Jaakko Pakkasvirta

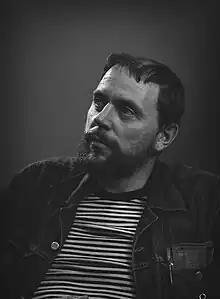
Jaakko Pakkasvirta in 1969

Jaakko Juhani Pakkasvirta (28 November 1934 – 23 March 2018) was a Finnish film director and screenwriter. He directed more than 30 films between 1958 and 2000. His 1975 film "Home for Christmas" was entered into the 9th Moscow International Film Festival. His 1978 film "Poet and Muse" was entered into the 11th Moscow International Film Festival.